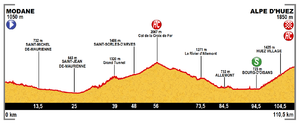
Profil de la 20e étape du Tour de France 2015
La 20ᵉ étape du Tour de France 2015 s'est déroulée le samedi 25 juillet 2015 entre Modane et L'Alpe d'Huez sur une distance de 110,5 kilomètres. Le nom officiel de cette étape est « Modane Valfréjus - Alpe d'Huez ». Cette étape a fait l'objet d'une modification de parcours, le passage par le col de la Croix-de-Fer remplaçant celui par le col du Galibier, sans que le départ, l'arrivée ni le kilométrage ne soient modifiés.